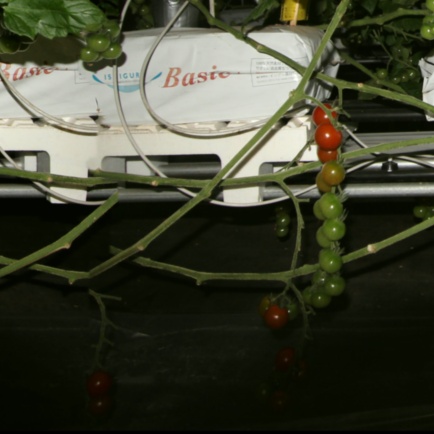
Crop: tomato